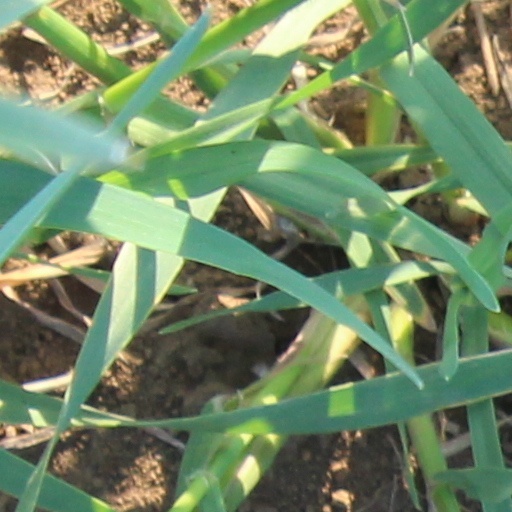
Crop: wheat